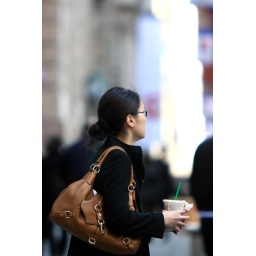
Ready for another day stuck in a box on the 13th floor